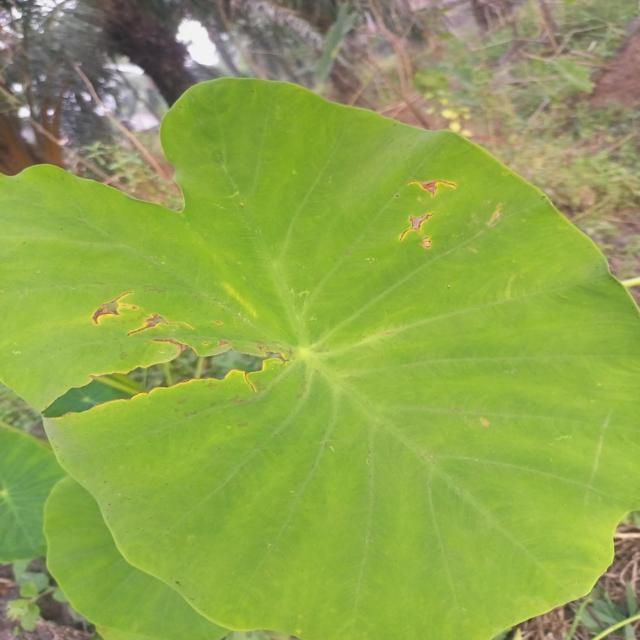
Label: Early_Blight